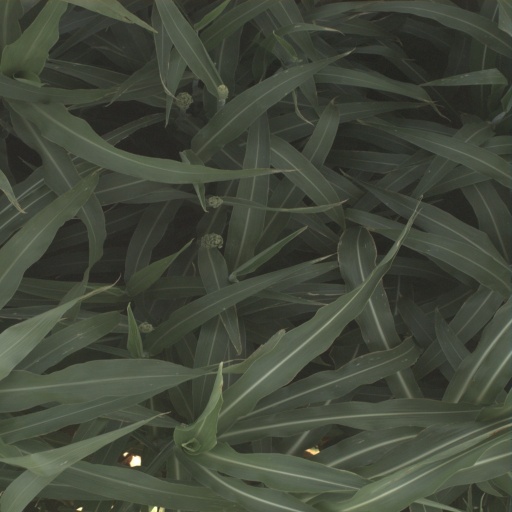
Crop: sorghum